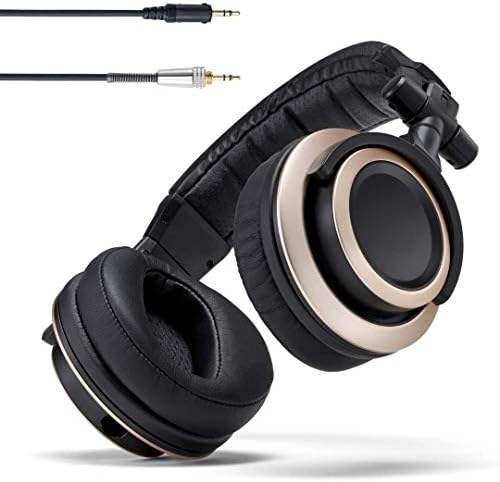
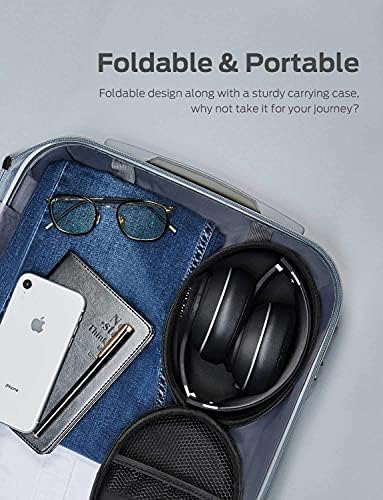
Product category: headphones
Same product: no